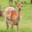
Label: deer